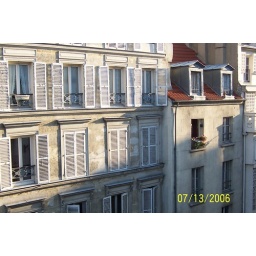
morning view outside window by my bed